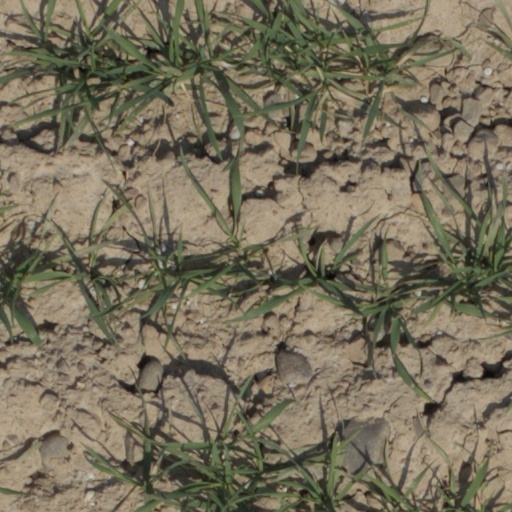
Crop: wheat